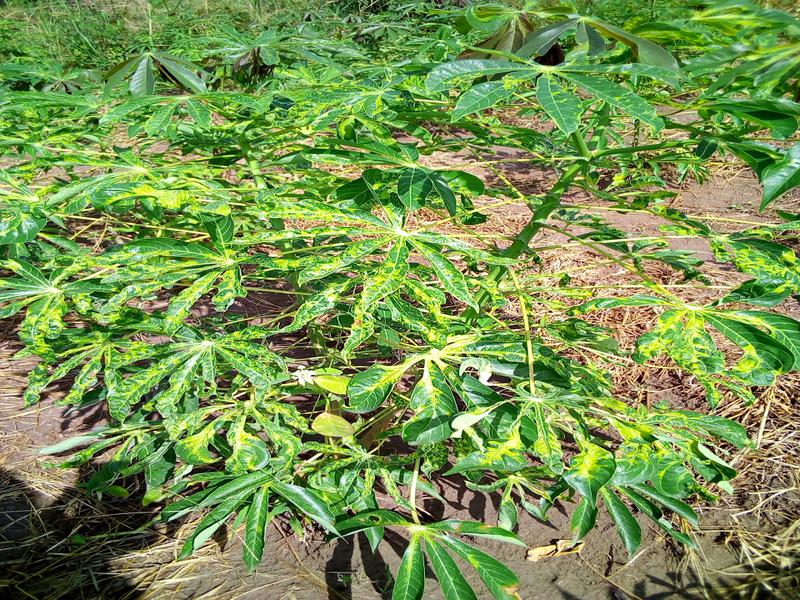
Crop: cassava
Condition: mosaic_disease